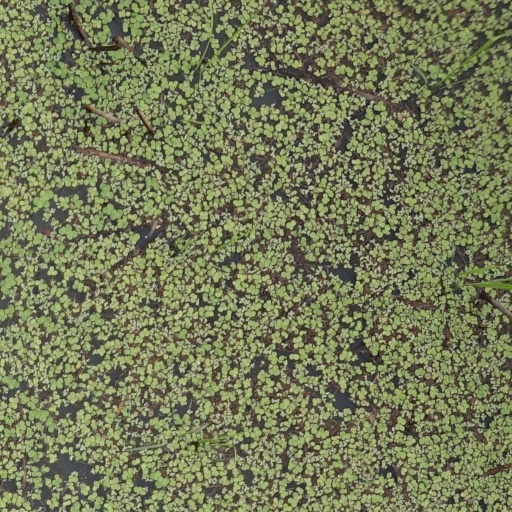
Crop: rice